Honoré de Balzac

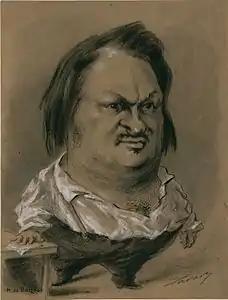
Balzac caricature by Nadar in 1850

1831 saw the success of "La Peau de chagrin" ("The Wild Ass's Skin" or "The Magic Skin"), a fable-like tale about a despondent young man named Raphaël de Valentin who finds an animal skin which promises great power and wealth. He obtains these things, but loses the ability to manage them. In the end, his health fails and he is consumed by his own confusion. Balzac meant the story to bear witness to the treacherous turns of life, its "serpentine motion".